Ciudad Real Cathedral

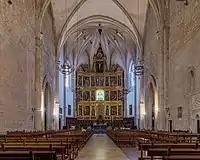
Baroque altarpiece (1616)

The magnificent Baroque altarpiece is the work of Giraldo de Merlo and his son-in-law, the painter Juan de Hasten. The work was continued by the brothers Cristóbal and Pedro Ruiz Delvira who charged Juan de Villaseca to implement a design created by Andrés de la Concha, completed in 1616. The altarpiece is dedicated to the Virgen of the Prado, the patron saint of Ciudad Real. The carved walnut pews are from the first half of the 18th century.